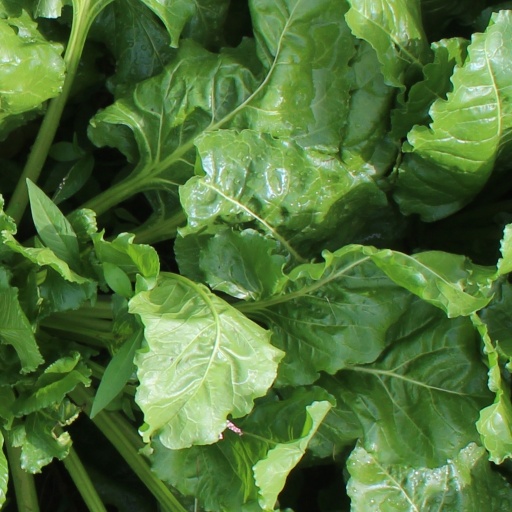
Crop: sugar beet